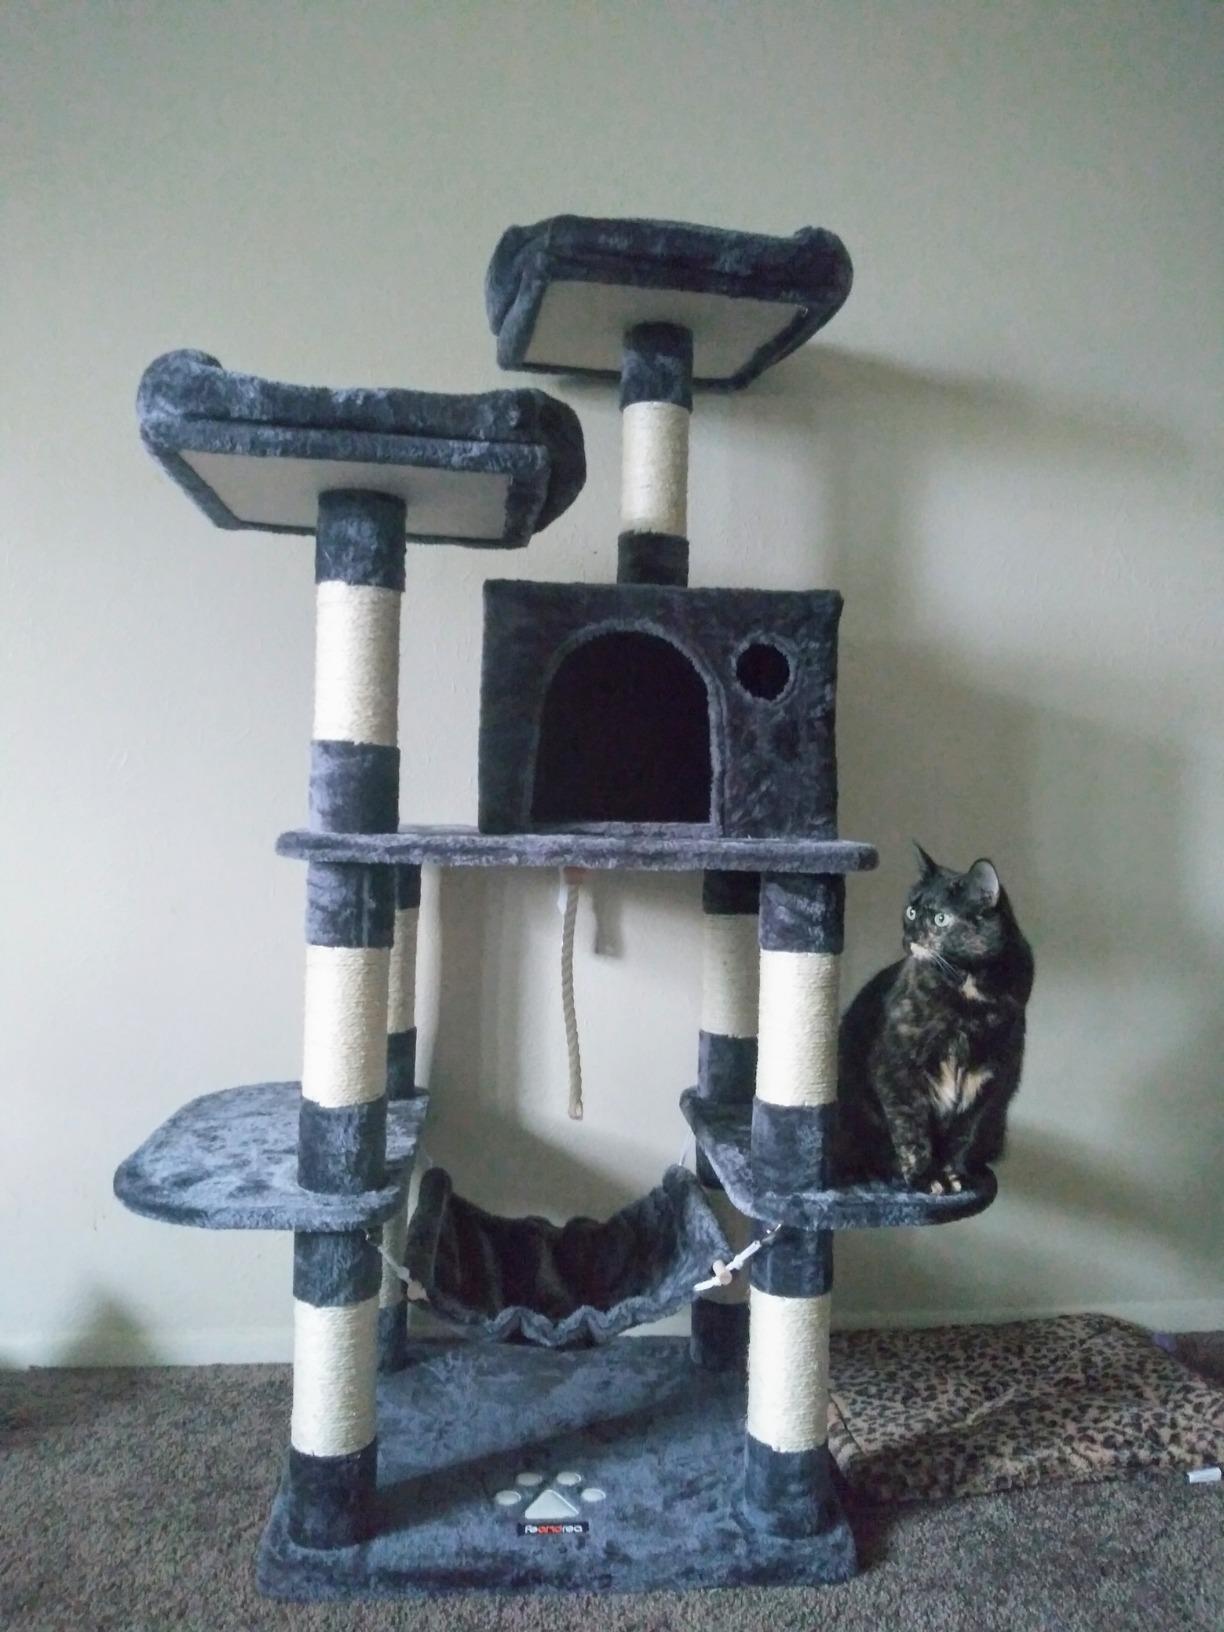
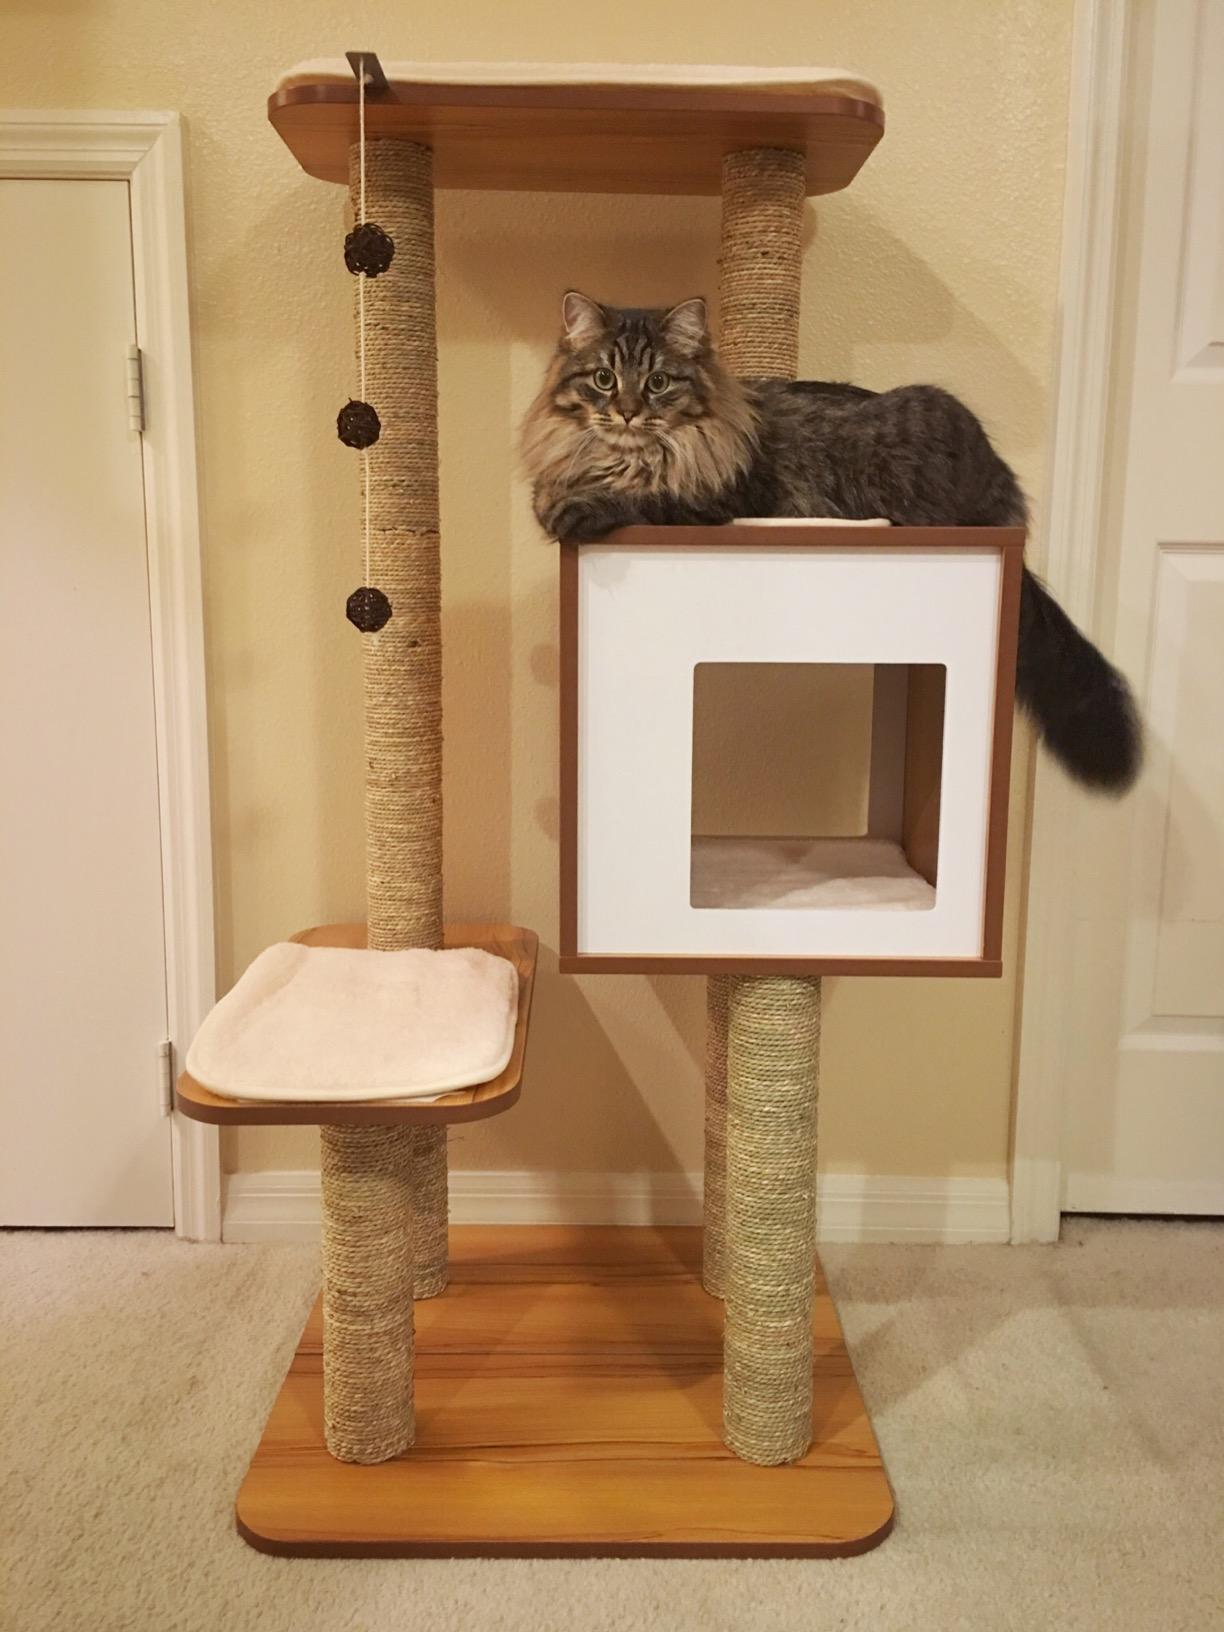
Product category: items_cat tree
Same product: no